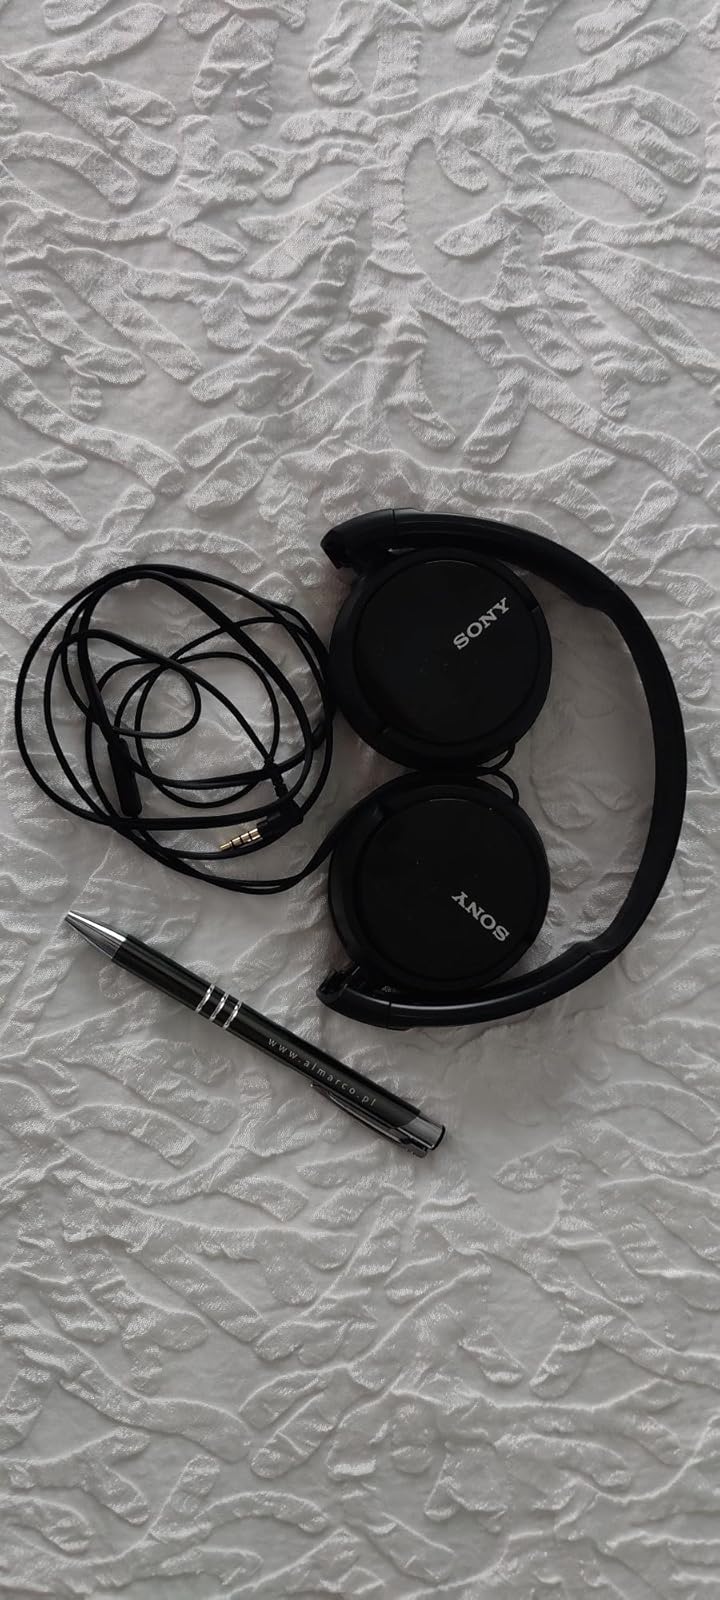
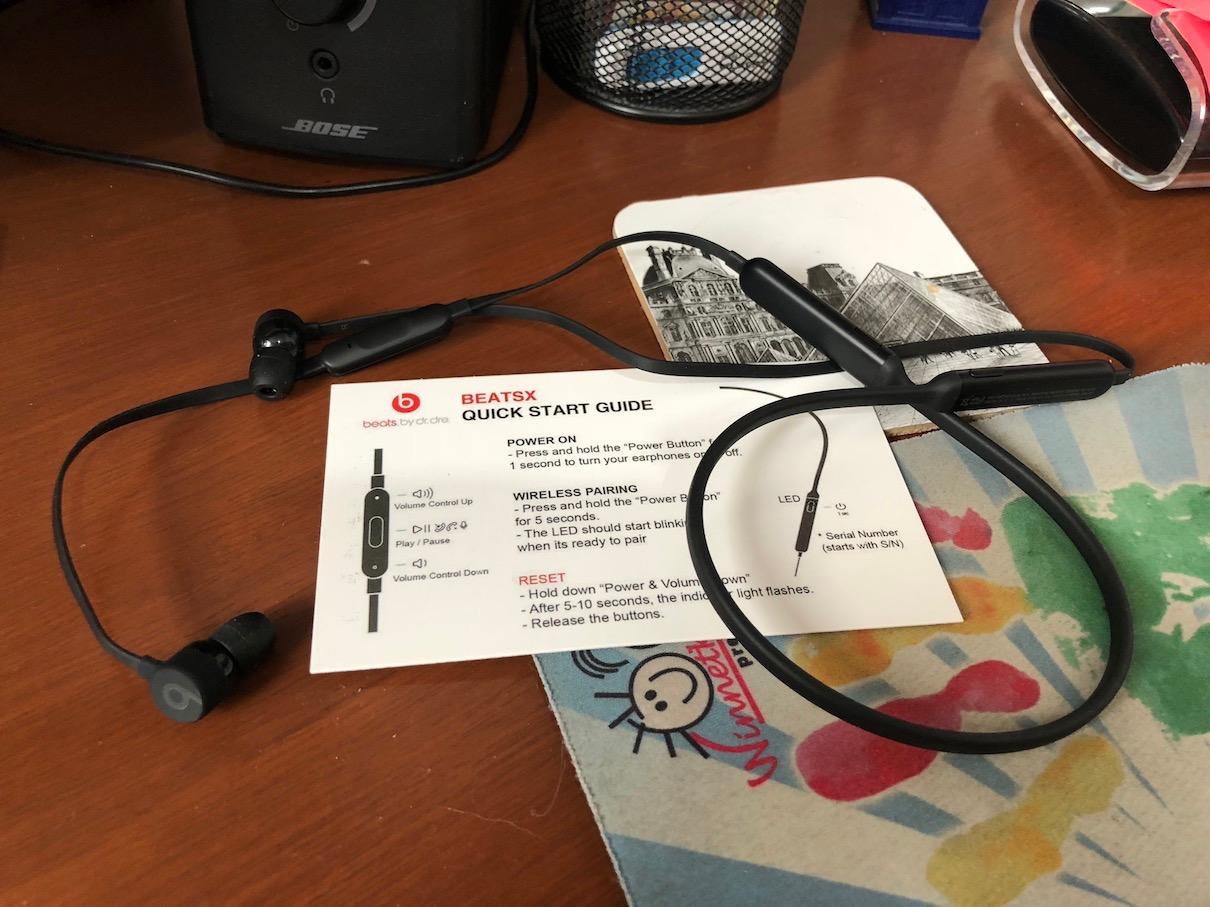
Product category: headphones
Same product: no